Latin

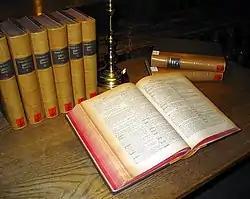
A multivolume Latin dictionary in the University of Graz Library in Austria

Throughout European history, an education in the classics was considered crucial for those who wished to join literate circles. This also was true in the United States where many of the nation's founders obtained a classically based education in grammar schools or from tutors. Admission to Harvard in the Colonial era required that the applicant "Can readily make and speak or write true Latin prose and has skill in making verse" Latin Study and the classics were emphasized in American secondary schools and colleges well into the Antebellum era.